Lindi St Clair

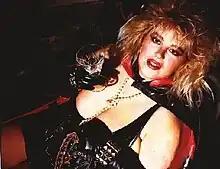
Lindi St Clair, aka Miss Whiplash.

Born in Hackney, London, Lindi St Clair's real name was Marian June Akin. She grew up in Swindon, Wiltshire, where she went to school and at 14 years of age became a beatnik, then a mod, then a rocker and a biker, running away from home to London where she associated with the rockers and Hells Angels. She found employment in a few menial jobs before becoming a prostitute on the streets and, not drinking, smoking or taking drugs, was able to save enough money to buy a large freehold Victorian end-of-terrace house in Earls Court. Here she ran a lavish brothel frequented by British and international politicians and aristocrats as a high-profile madam and dominatrix.